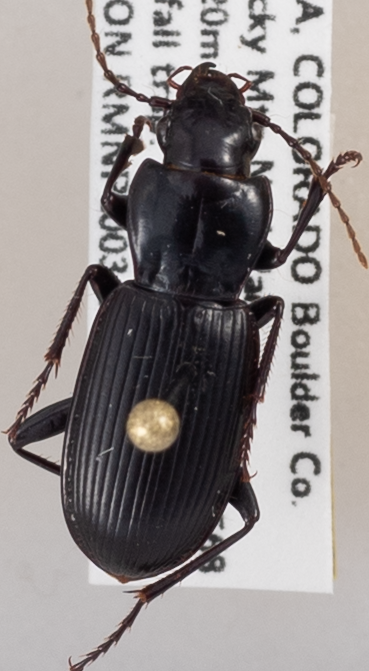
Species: Pterostichus protractus
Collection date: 2019-08-20
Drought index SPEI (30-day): -0.318
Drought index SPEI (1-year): -0.156
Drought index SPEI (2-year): -1.01